The New Church (Swedenborgian)

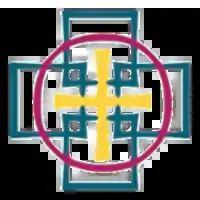
Swedenborgian cross

The New Church (or Swedenborgianism) can refer to any of several historically related Christian denominations that developed under the influence of the theology of Emanuel Swedenborg (1688–1772). The Swedenborgian tradition is considered to be a part of Restorationist Christianity.